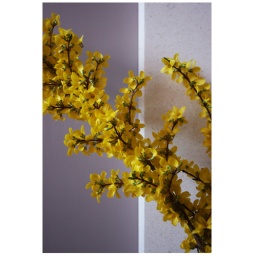
More of the same flower - Nice contrast between the wall and the fireplace in this one :)